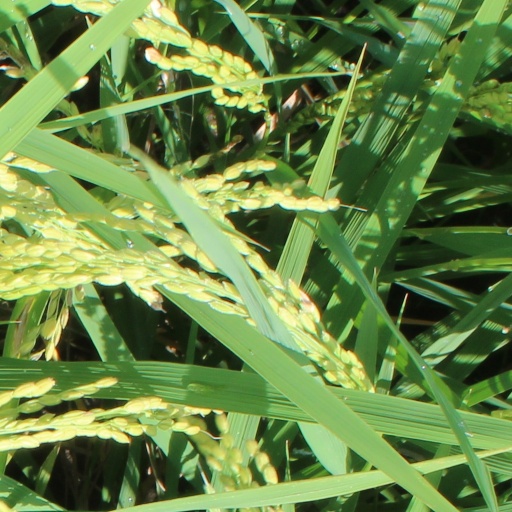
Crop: rice